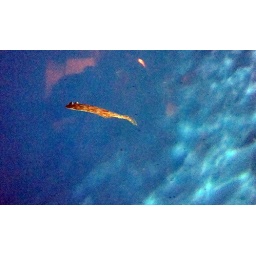
I had never seen a flounder swimming in open water before.